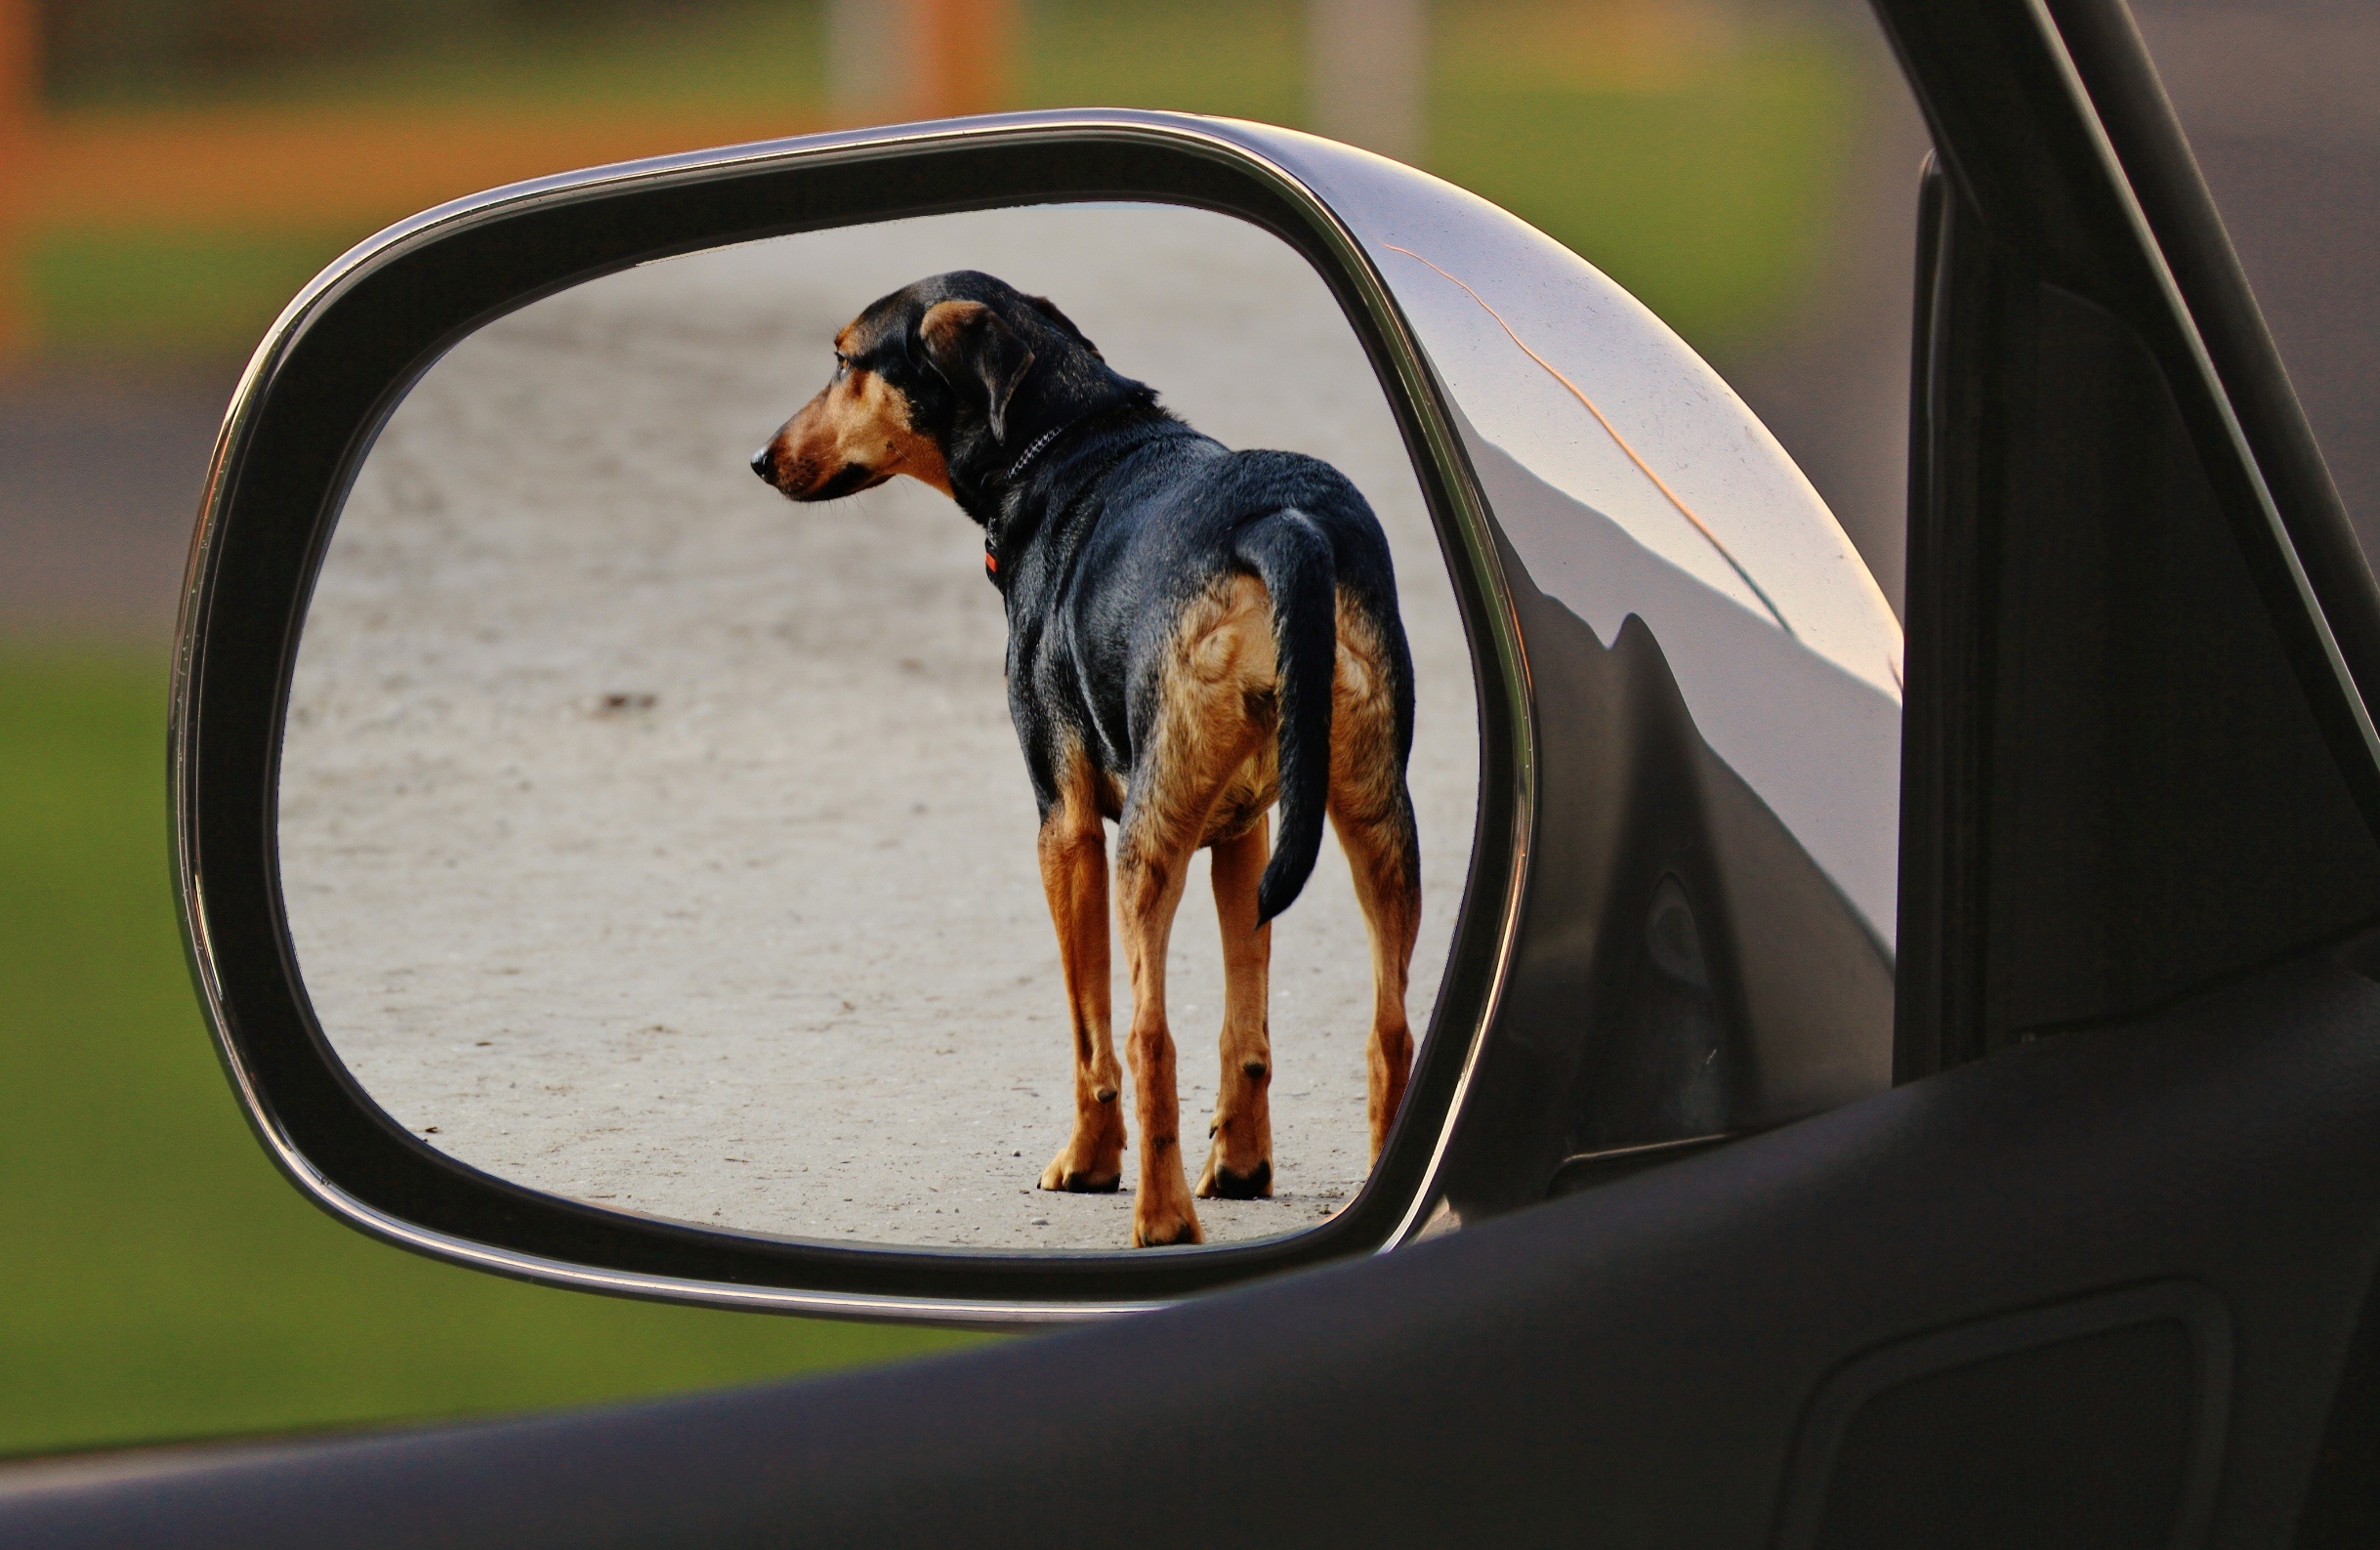
dog, sad, crime, animal welfare, drive away, expose, cruelty to animals, heartless, dog like mammal